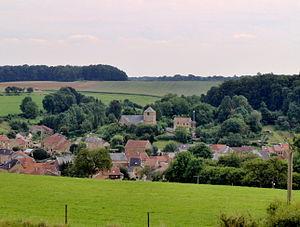
Les crêtes préardennaises sont une succession de crêtes parallèles qui s'étend dans le département français des Ardennes. Elles se situent dans la zone de transition géologique entre le massif de l'Ardenne et les plaines crayeuses de la Champagne.
Sapogne-et-Feuchères est une commune française, située dans le département des Ardennes en région Grand Est. Ses habitants sont appelés les Sapognards.
Sapogne est une localité de Sapogne-et-Feuchères et une ancienne commune française, située dans le département des Ardennes en région Grand Est.